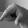
ASL letter: Q